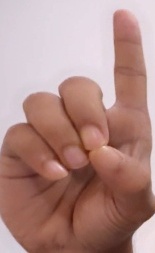
ASL sign: D